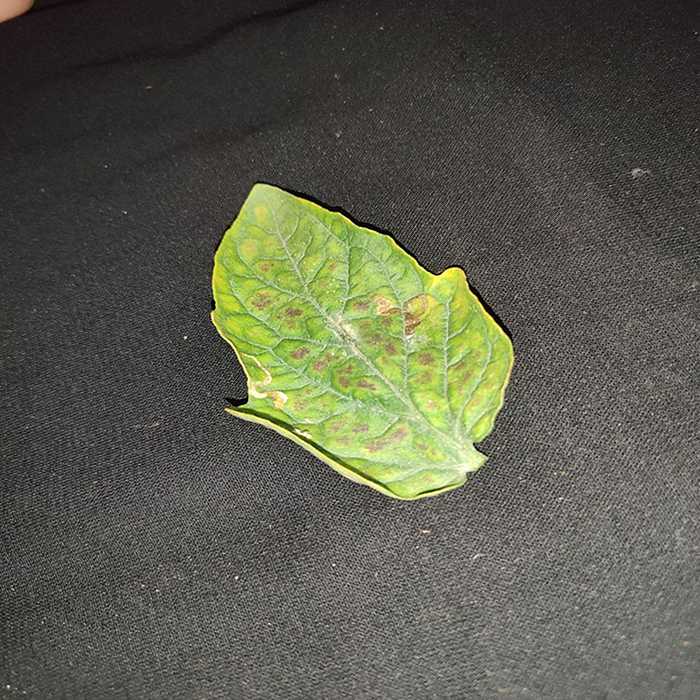
Plant: Tomato
Label: Tomato spotted wilt